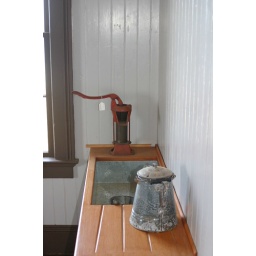
The kitchen sink in Point San Luis Obispo Lighthouse